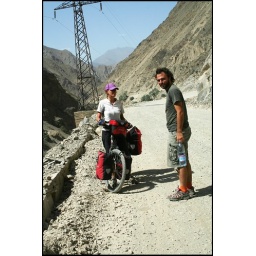
Silk road by bike